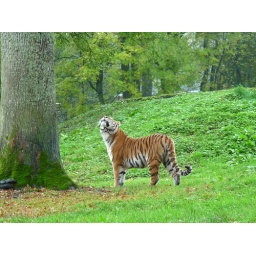
Sometimes the keepers hide the food in the trees. This tiger was wondering if there was any in this tree